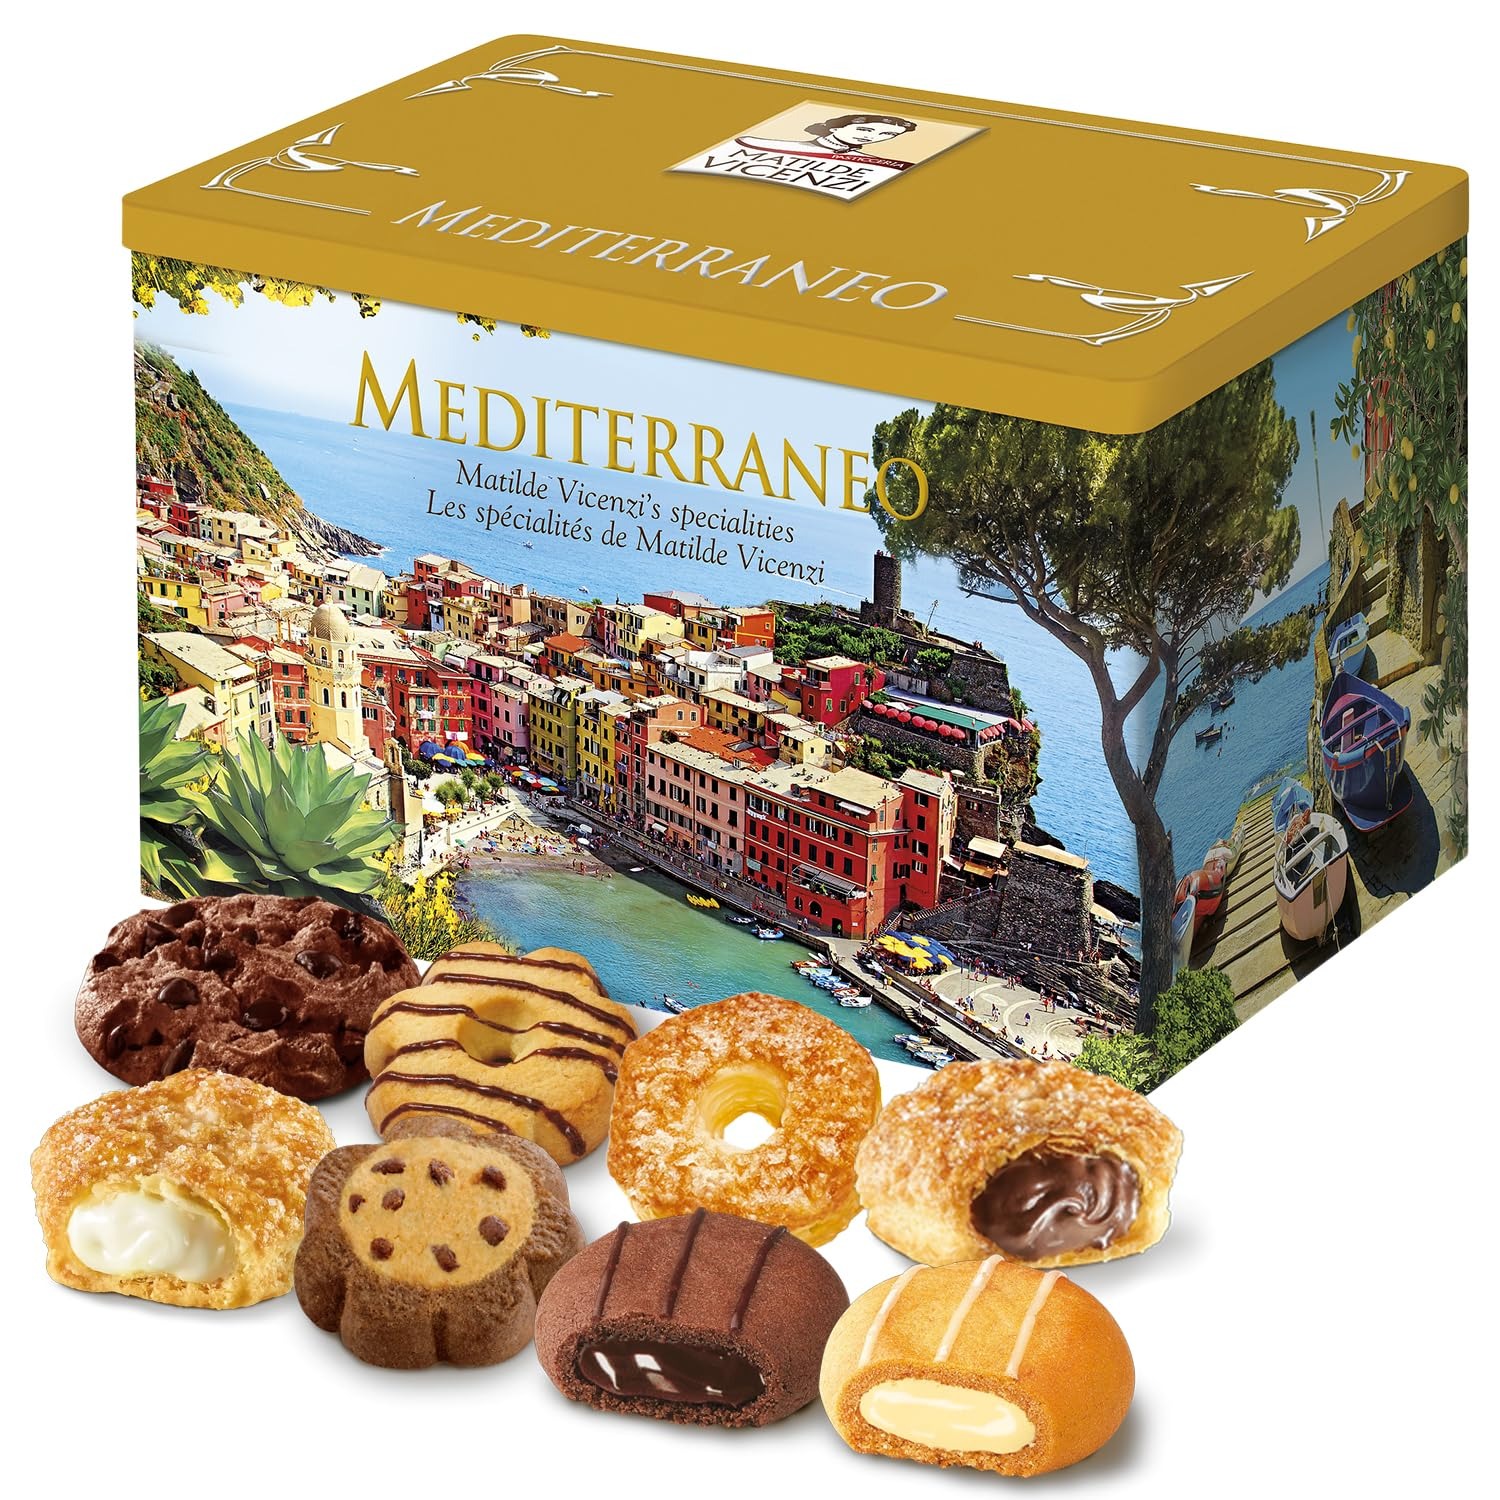
Item Name: Matilde Vicenzi Mediterraneo Gift Tin - Assortment of Italian Pastries and Cookies - Bakery Dessert Gifts for Mother's Day - 32 oz (907g)
Bullet Point 1: Irresistible Italian Cookies - Indulge in a gourmet assortment of delicious patisseries, creamy filled pastries, and crispy shortbread cookies that epitomize Vicenzi's fine Italian tradition. Packaged in a 32oz (907g) gift tin, these buttery and delicate pastries are a true delight.
Bullet Point 2: Mediterraneo Themed Gift - Add an Italian flair to your cookie gift basket with Vicenzi pastries and cookies. Presented in an elegant, eye-catching gift tin, these indulgent treats are a wonderful addition to any occasion. Whether it's Mothers, Fathers, Easter, or Valentine's Day, savor the delightful flavors they offer.
Bullet Point 3: Pair With An Assortment Of Drinks - Each pastry and cookie is thoughtfully wrapped, to maintain freshness. These individually wrapped trays of soft cookies and crispy, flakey pastries can be enjoyed on their own or with a coffee, or a cup of tea.
Bullet Point 4: A Tribute to Italian Pastry Tradition - Matilde Vicenzi pays homage to the rich Italian pastry tradition with this unique assortment of gourmet cookies, infused with a woman's touch, and an authentic, pleasurable taste experience.
Bullet Point 5: A Heritage of Excellence - A family-run company since 1905, Matilde Vicenzi brings the finest Italian pastry to the world, upholding the original flavors of traditional recipes while embracing innovation in the art of confectionery. No preservatives, artificial colors, or hydrogenated fats - just pure indulgence.
Product Description: The full range of Matilde Vicenzi pastries in this iconic gift tin decorated with panoramic shots of the typical Mediterranean landscapes. This unique assortment of irresistible puff pastries, cream-filled pastries and crispy cookies is a real tribute to the Italian pastry tradition with a woman’s touch. An absolute pleasure to share with loved ones on special occasions.
Value: 32.0
Unit: Ounce

Price: 34.98